Brown Palace Hotel (Denver)

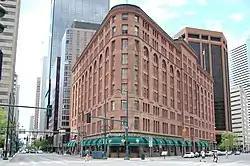
The Brown Palace Hotel, with the 1959 annex tower visible behind it on the left

The Brown Palace Hotel, now The Brown Palace Hotel and Spa, Autograph Collection, is a historic hotel in Denver, Colorado, United States. It is listed on the National Register of Historic Places and is the second-longest operating hotel in Denver. It is one of the first atrium-style hotels ever built. It is now operated by Highgate Hotels and Resorts, and joined Marriott's Autograph Collection Hotels in 2012. The hotel is located at 321 17th Street between 17th Street, Broadway and Tremont Place in downtown Denver behind the Republic Plaza. The main entrance door is on Tremont Place. The Brown Palace Hotel, now The Brown Palace Hotel and Spa, Autograph Collection is member of Historic Hotels of America (a program of the National Trust for Historic Preservation) since 2023.